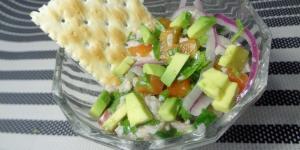
ceviche de jaiba